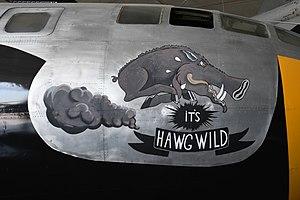
B 29 'It's hawg wild' à l'Imperial War Museum, Duxford